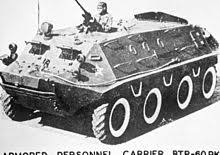
Label: BTR-60